Stepney railway station (East Riding of Yorkshire)

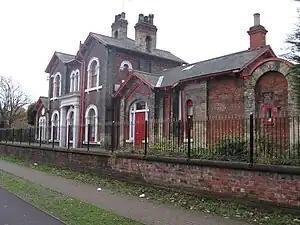
Stepney railway station, Hull in 2007

Stepney railway station is a disused railway station on the York and North Midland Railway's Victoria Dock Branch Line in Stepney, Kingston upon Hull, East Riding of Yorkshire, England. It was first opened on 8 May 1848 and closed in November 1854. It was reopened on 1 June 1864, before closing permanently on 19 October 1964. Located on the Victoria Dock Branch Line which looped around the old part of the city, people could catch trains to stations on the lines serving the seaside resorts of Hornsea or Withernsea. Tickets were purchased in the small wooden building opposite the station building. Diesels took over from steam in January 1957. After the station closed, the lines through it were still used for goods trains until 1968. The few trains still travelling across Hull were diverted to the high level ex Hull and Barnsley Line which looped the city further north.